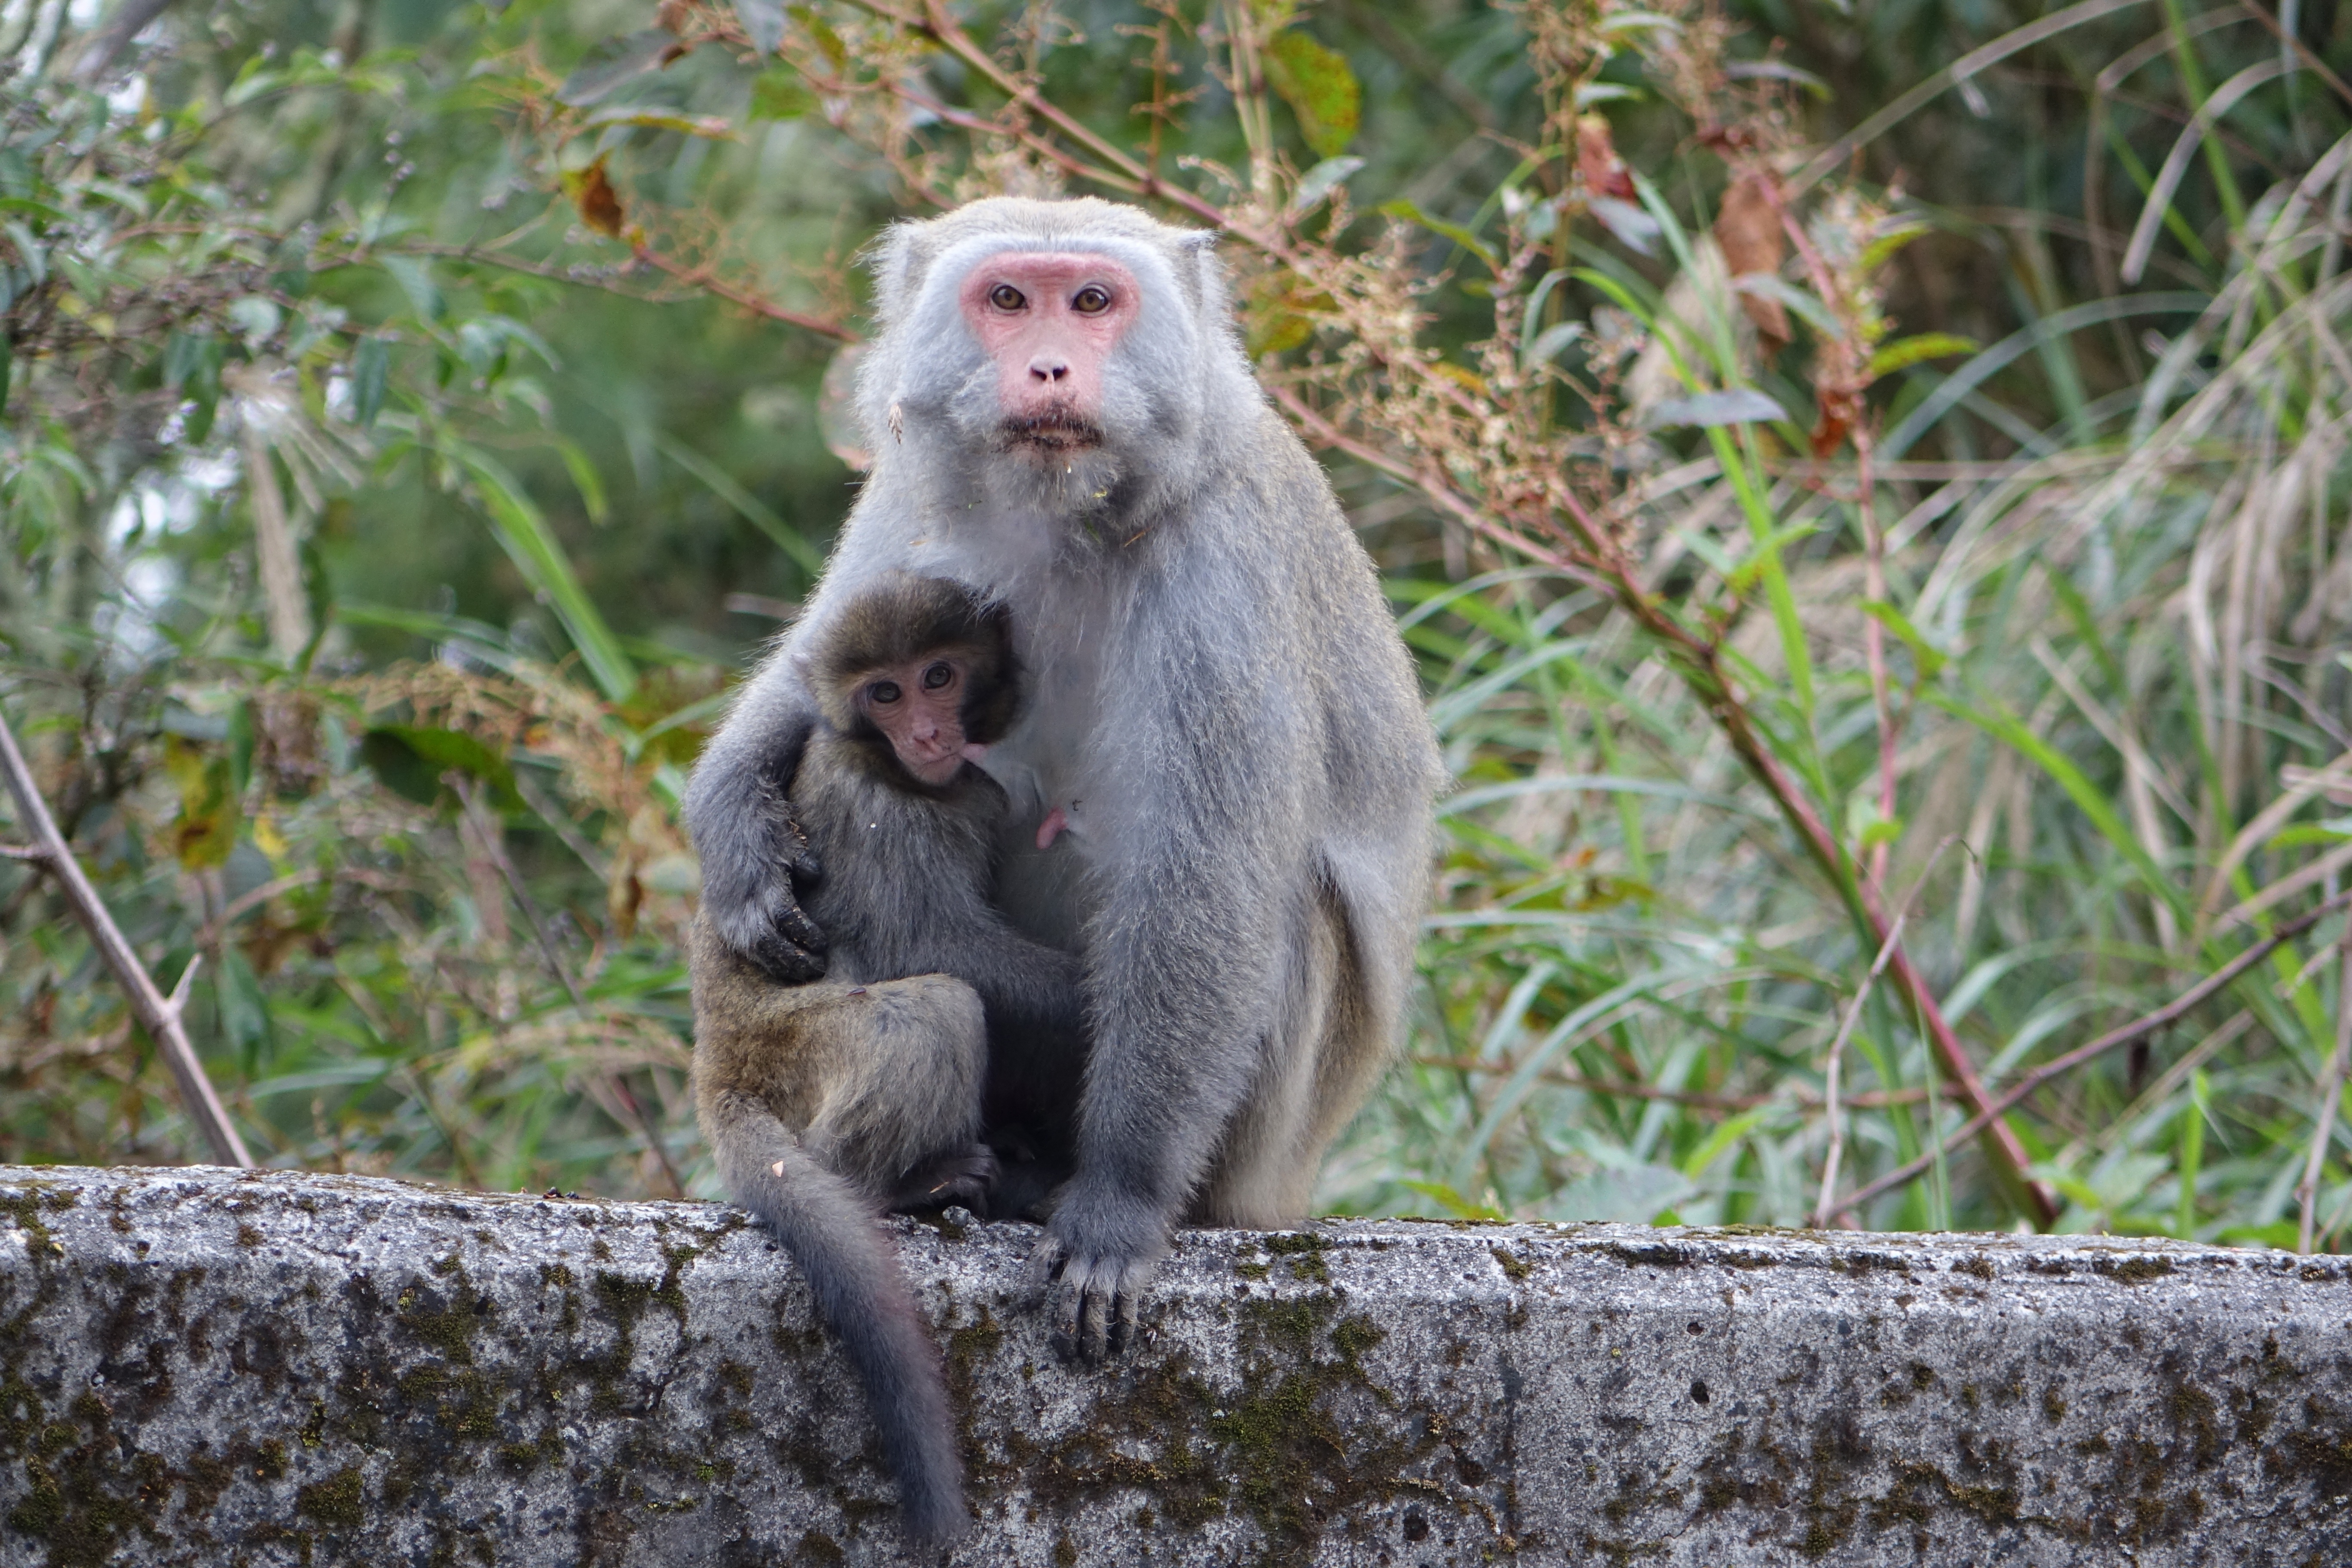
wildlife, zoo, mammal, monkey, fauna, primate, baboon, macaque, old world monkey, mother and son, new world monkey, taiwan wild monkeys